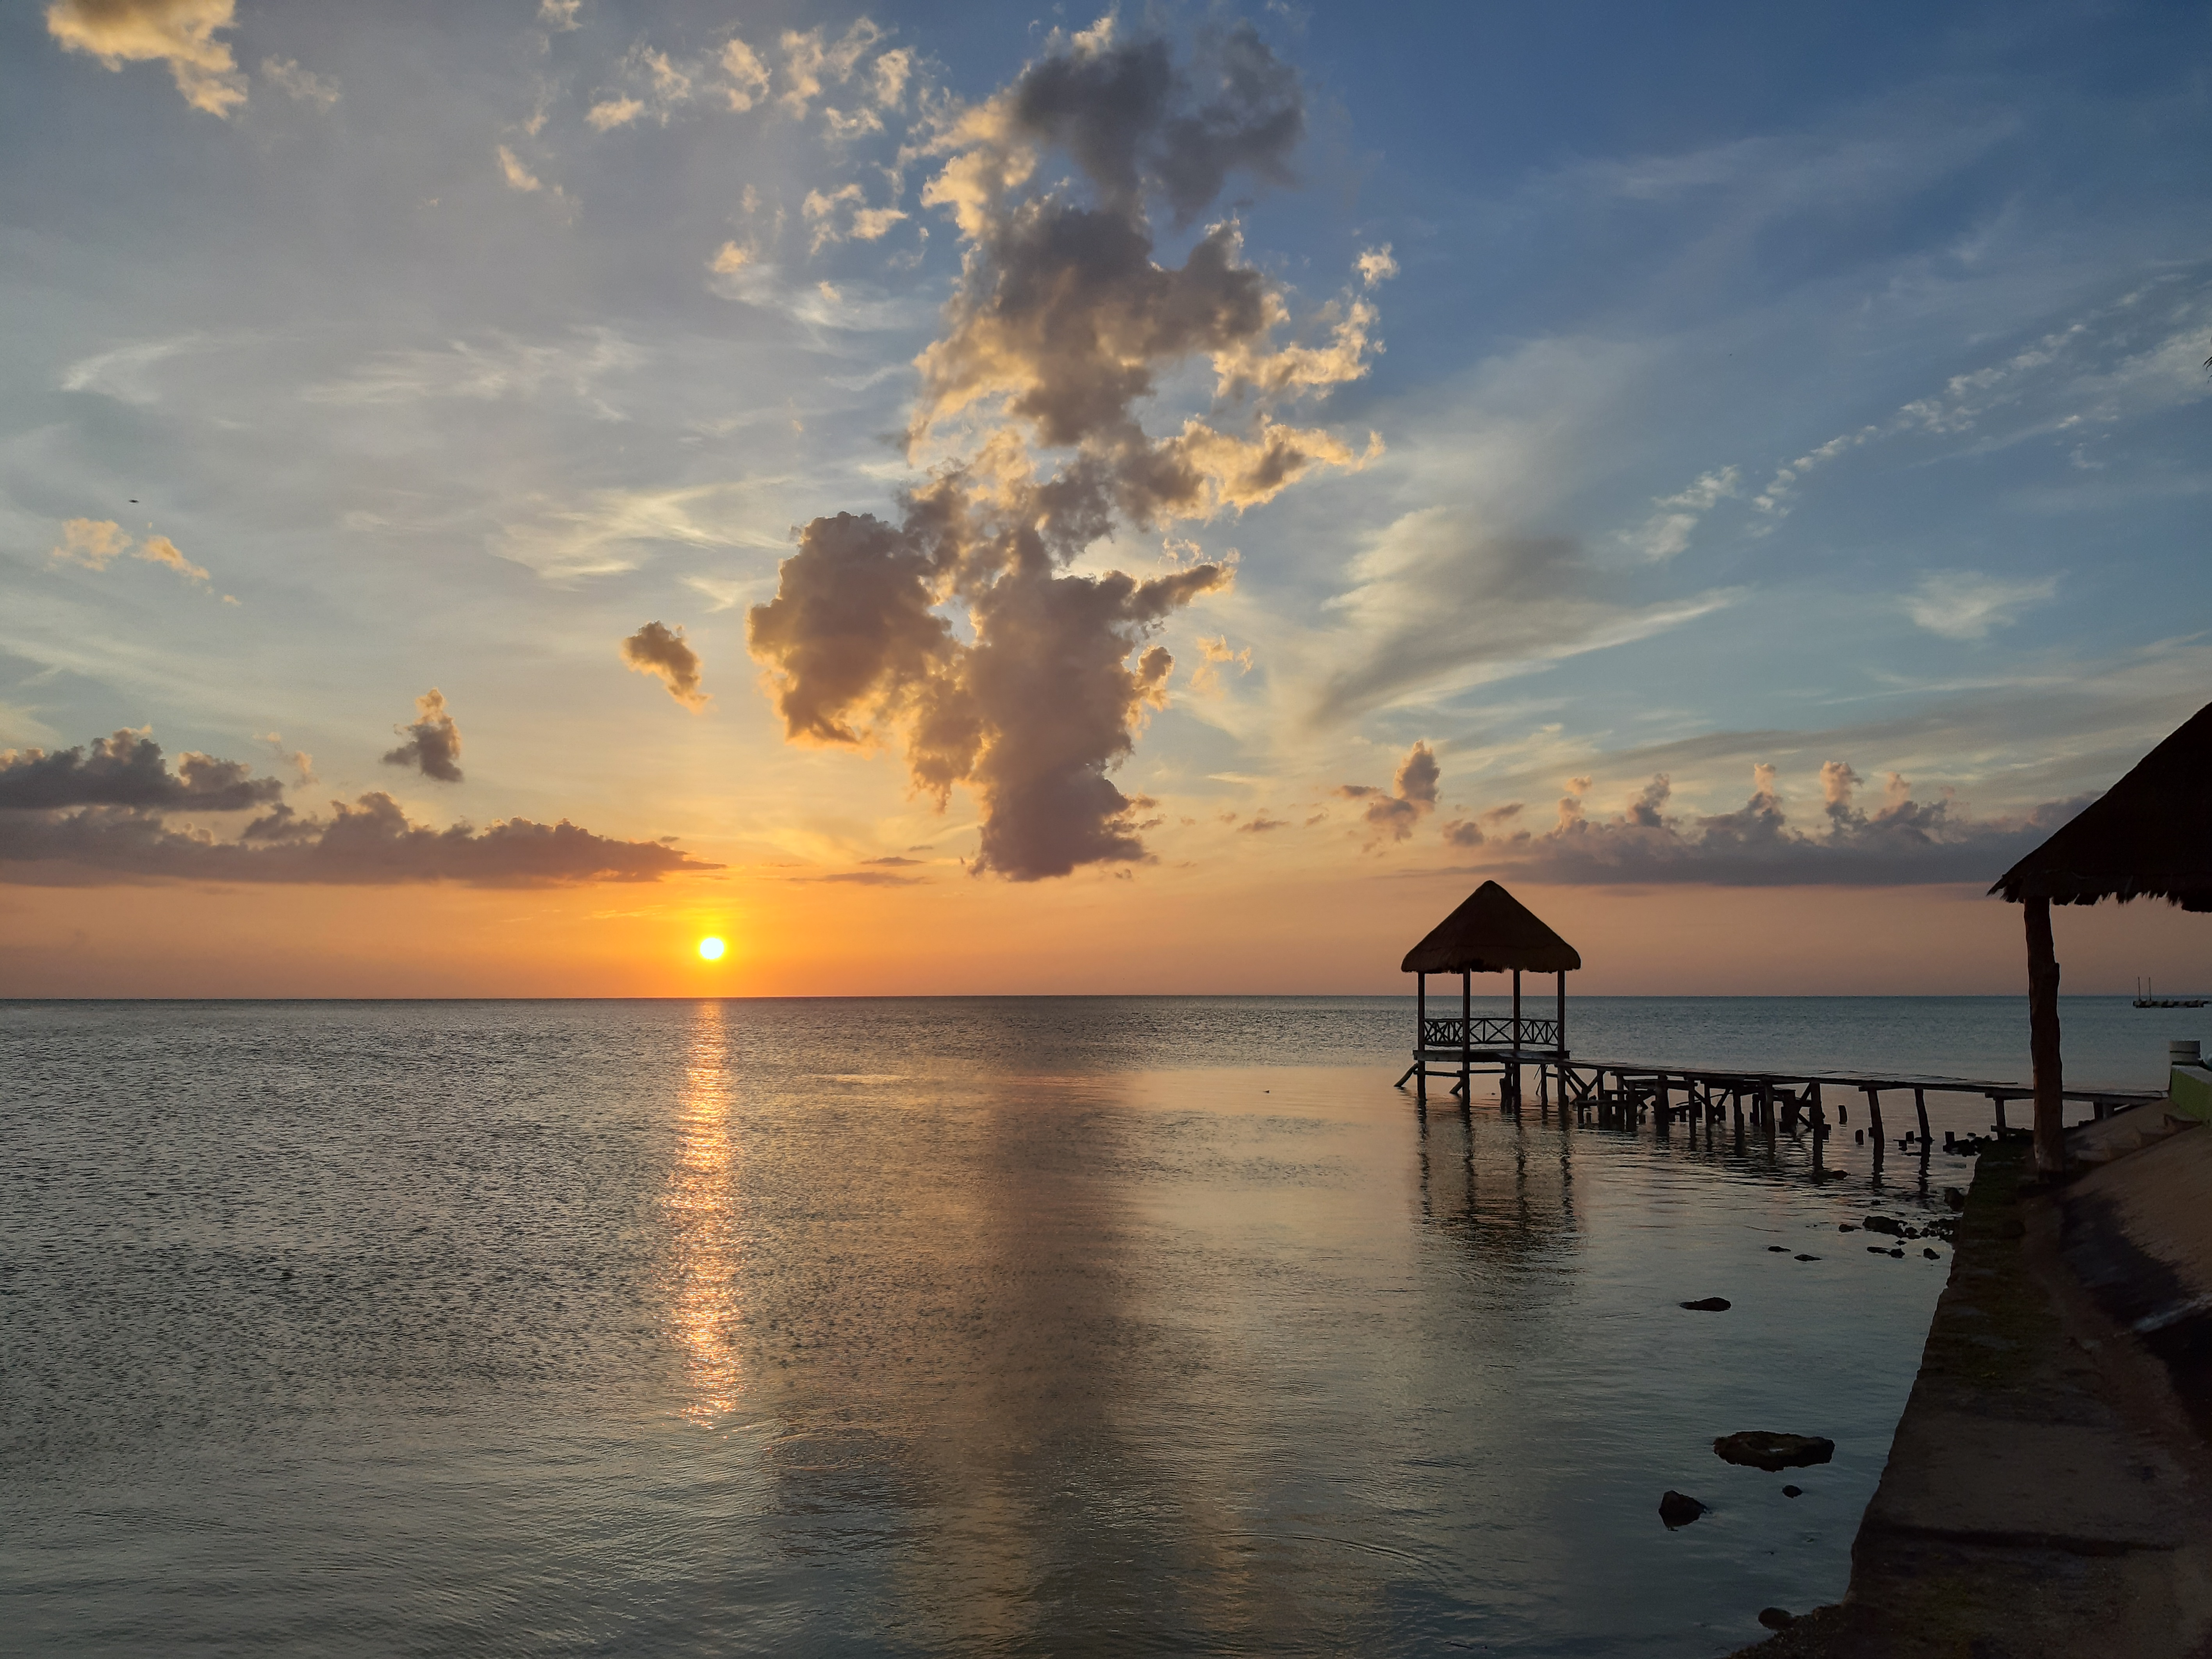
landscape, sunset, nature, ocean, dock, sky, horizon, sea, sunrise, cloud, evening, morning, beach, tropics, dusk, coast, calm, afterglow, water, shore, reflection, vacation, caribbean, sound, tree, dawn, bay, cumulus, coastal and oceanic landforms, sun, tourism